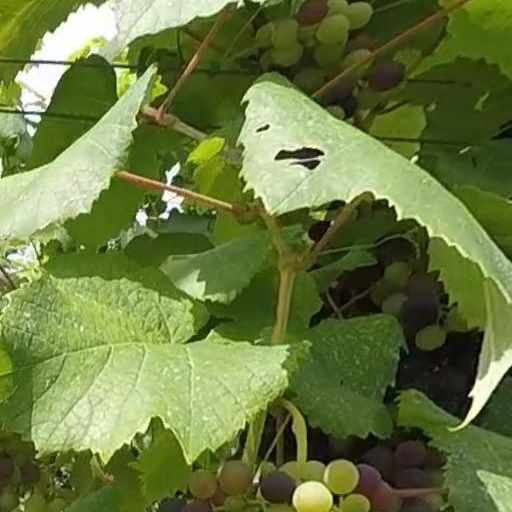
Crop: grape